Trần Quang Đức

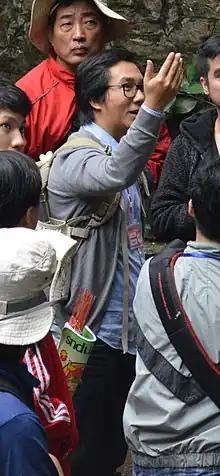
Trần Quang Đức (centre, raising his hand) at the Thầy Temple (September 2014).

(: , born 16 May 1985) is a Vietnamese art historian, calligrapher, author, and translator. As an art historian his specialisation is the comparative study of Vietnamese cultural history within the Southeast Asian context.